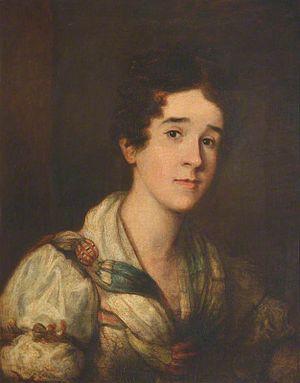
Catherine Stephens, comtesse d'Essex est une chanteuse d'opéra et actrice anglaise.